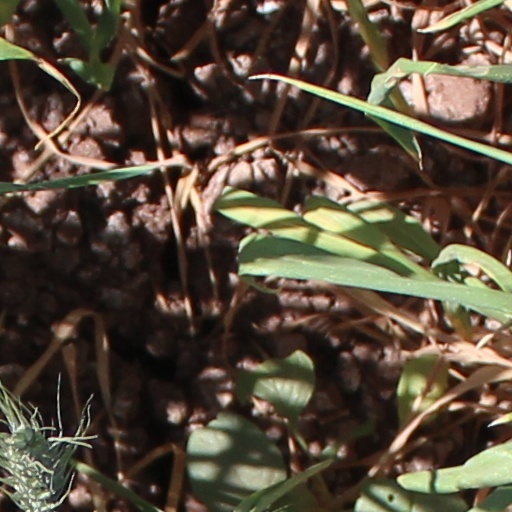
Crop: wheat